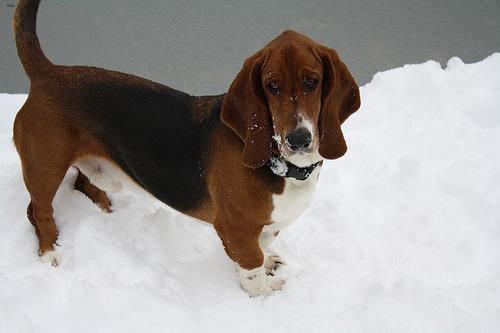
Breed: basset hound